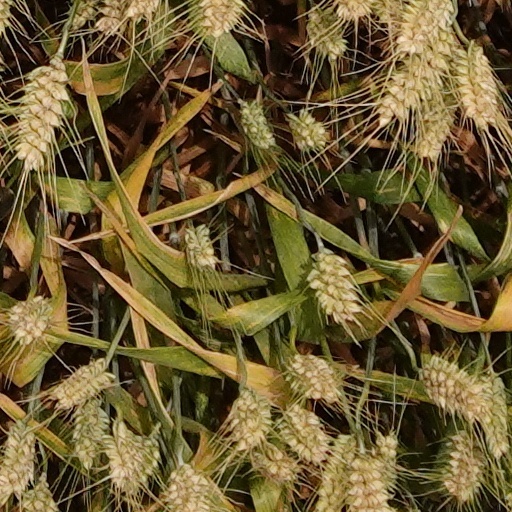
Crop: wheat